2005 African U-17 Championship

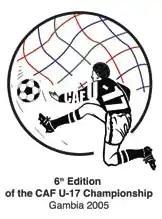

The 2005 African U-17 Championship was a football competition organized by the Confederation of African Football (CAF). The tournament took place in Gambia. The top three teams qualified for the 2005 FIFA U-17 World Championship.